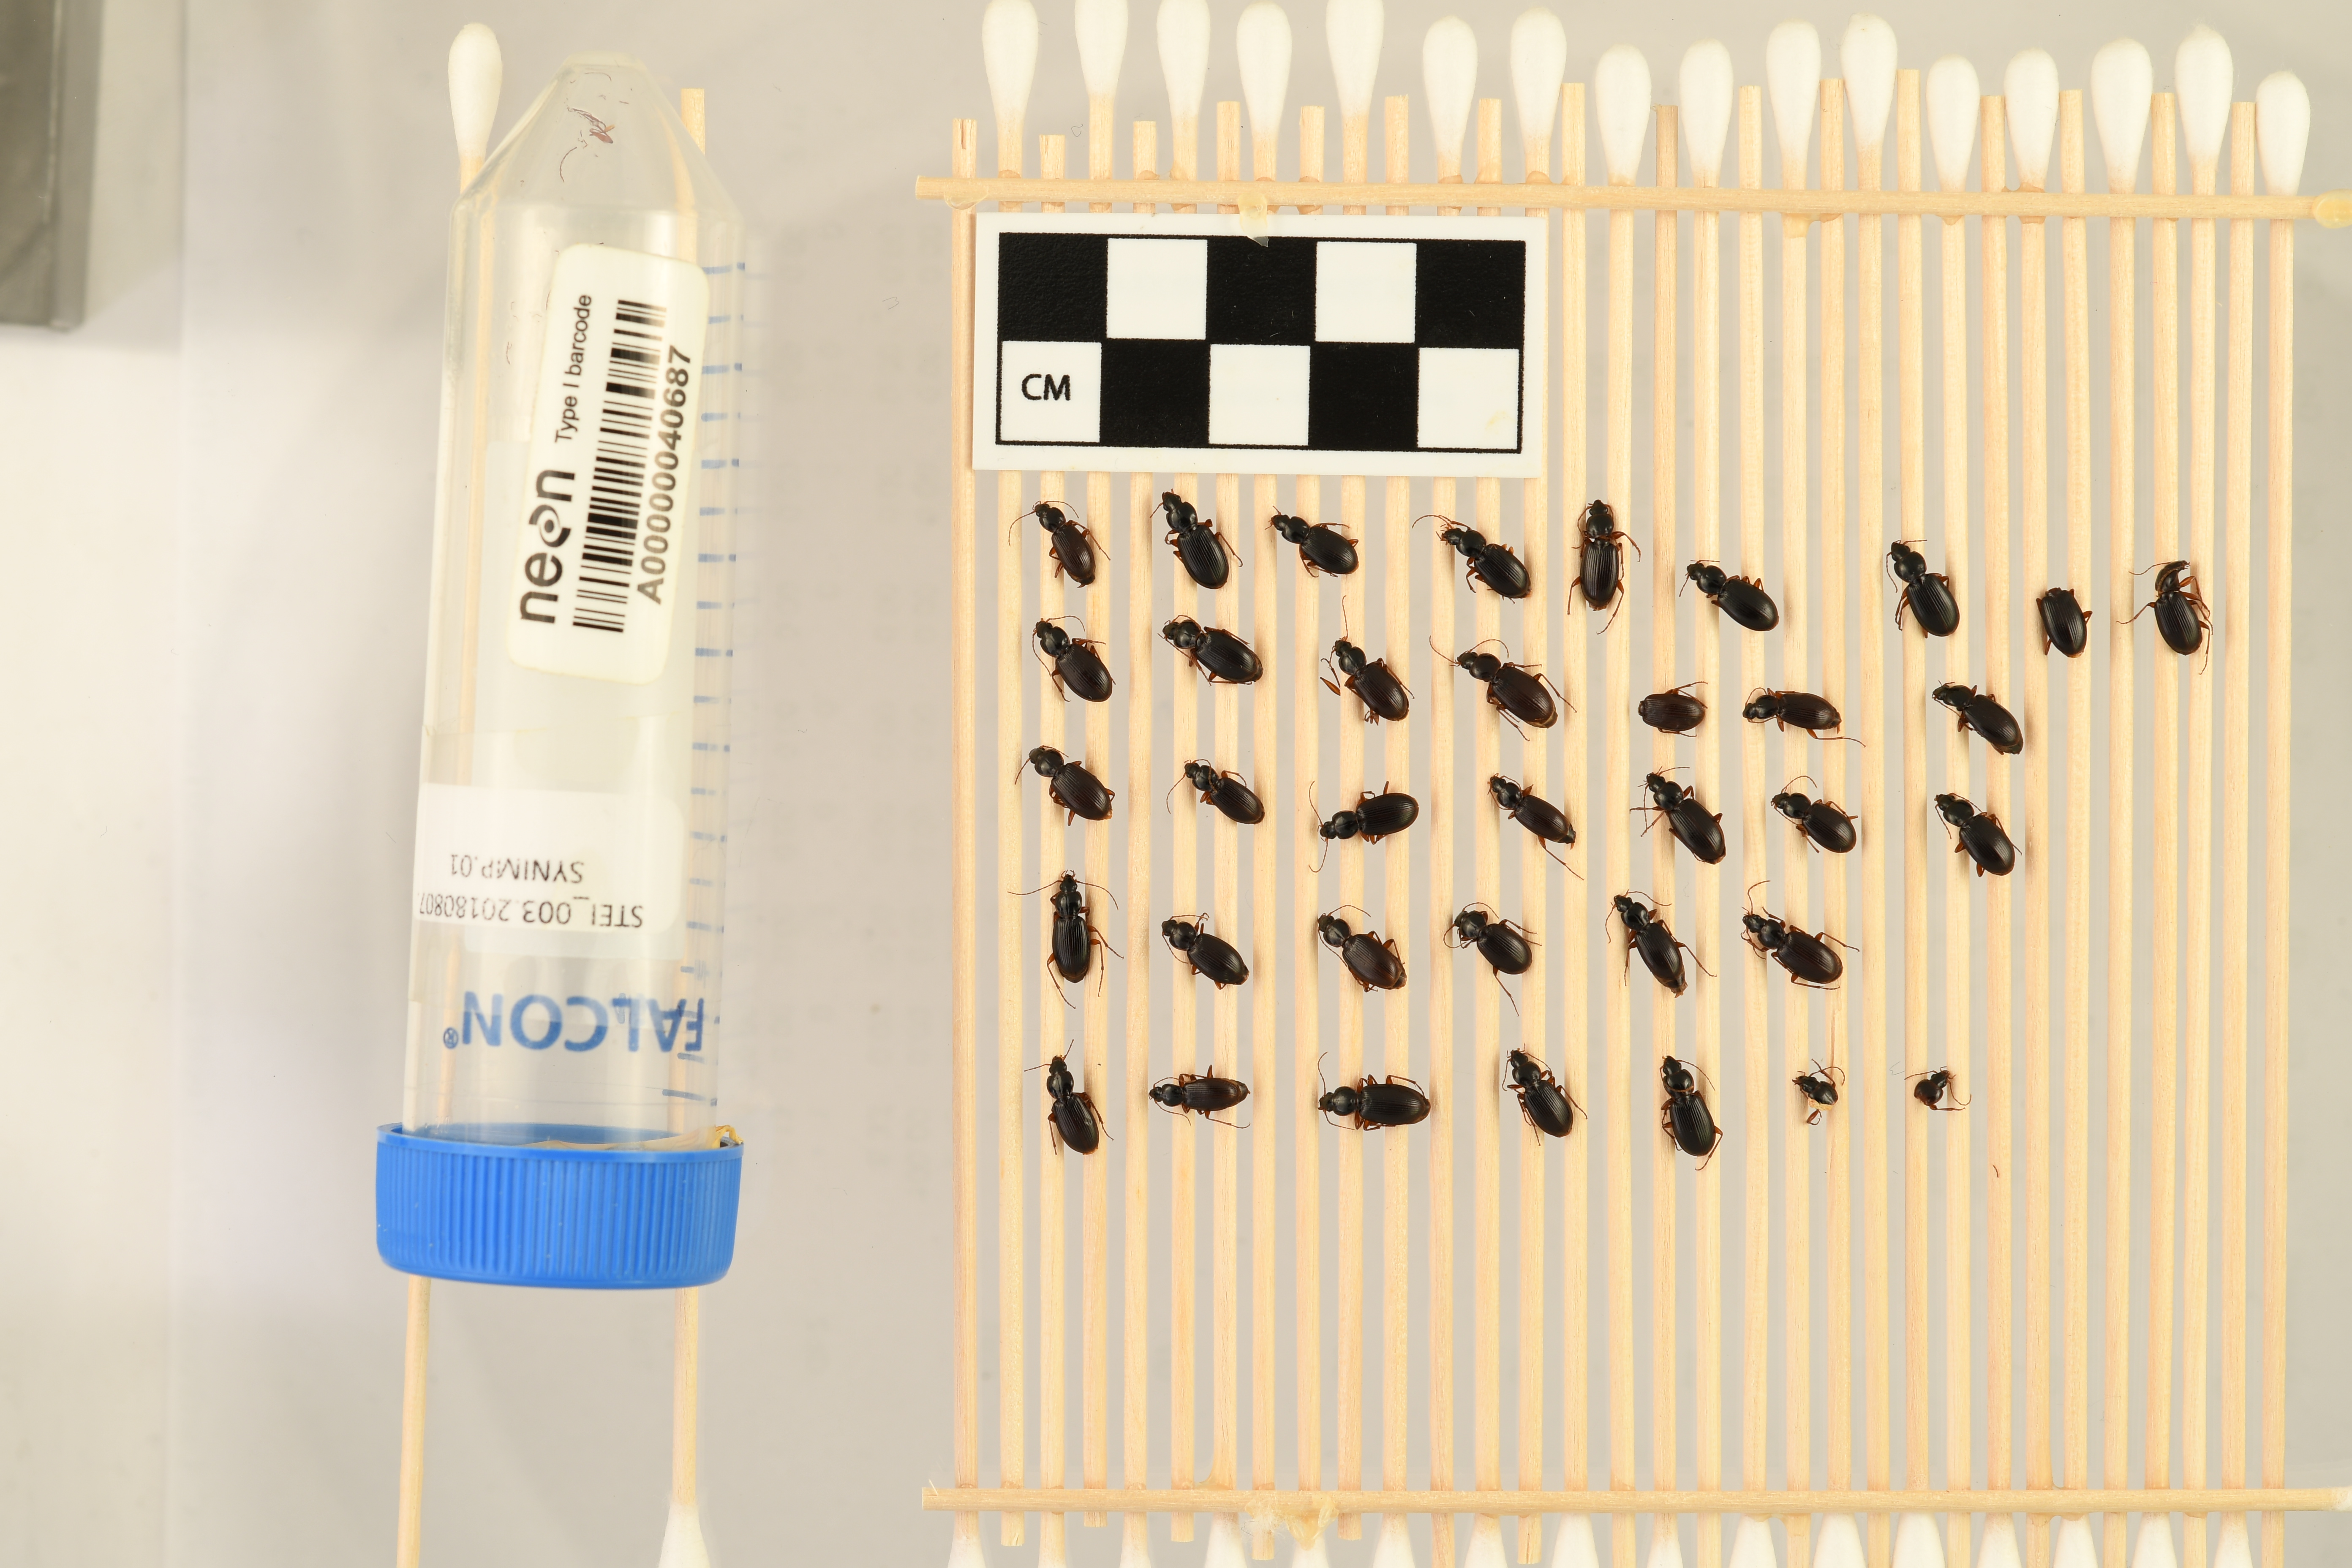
Synuchus impunctatus — Steigerwaldt-Chequamegon NEON, plot STEI_003. Beetle 33, ElytraLength: 0.5357 cm (lying flat: Yes)

Synuchus impunctatus — Steigerwaldt-Chequamegon NEON, plot STEI_003. Beetle 33, ElytraWidth: 0.3155 cm (lying flat: Yes)

Synuchus impunctatus — Steigerwaldt-Chequamegon NEON, plot STEI_003. Beetle 34, ElytraLength: 0.5528 cm (lying flat: Yes)

Synuchus impunctatus — Steigerwaldt-Chequamegon NEON, plot STEI_003. Beetle 34, ElytraWidth: 0.338 cm (lying flat: Yes)